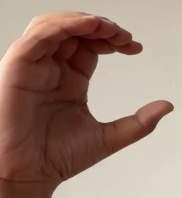
ASL sign: C